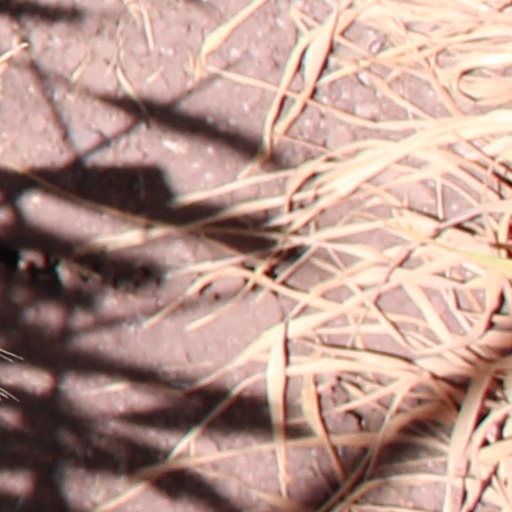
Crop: wheat